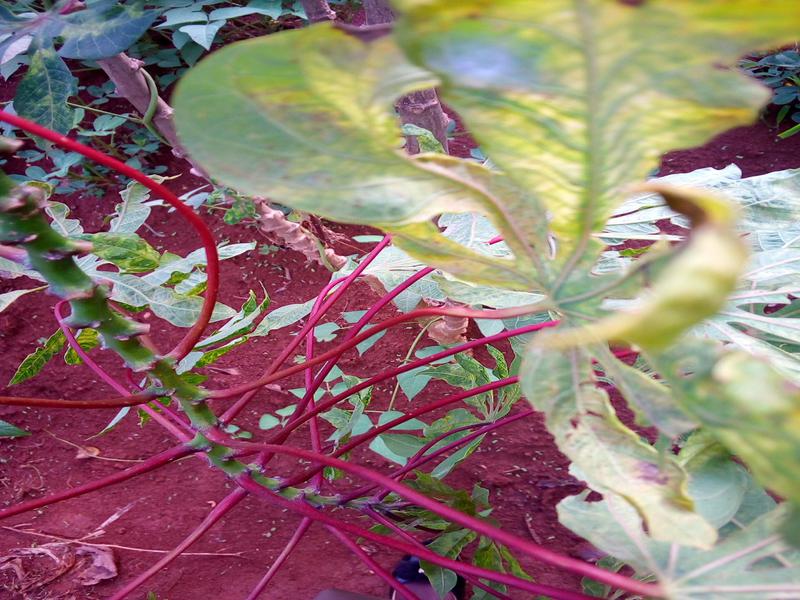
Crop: cassava
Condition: mosaic_disease